Pterosaur

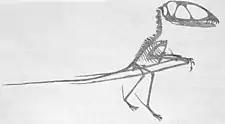
Historical reconstruction of "Dimorphodon" as a biped by Seeley

Pterosaur fossils are very rare, due to their light bone construction. Complete skeletons can generally only be found in geological layers with exceptional preservation conditions, the so-called "Lagerstätten". The pieces from one such "Lagerstätte", the Late Jurassic Solnhofen Limestone in Bavaria, became much sought after by rich collectors. In 1784, Italian naturalist Cosimo Alessandro Collini was the first scientist to describe a pterosaur fossil. At that time the concepts of evolution and extinction were imperfectly developed. The bizarre build of the pterosaur was shocking, as it could not clearly be assigned to any existing animal group. The discovery of pterosaurs would thus play an important role in the progress of modern paleontology and geology. Scientific opinion at the time was that if such creatures were still alive, only the sea was a credible habitat; Collini suggested it might be a swimming animal that used its long front limbs as paddles. A few scientists continued to support the aquatic interpretation even until 1830, when German zoologist Johann Georg Wagler suggested that "Pterodactylus" used its wings as flippers and was affiliated with Ichthyosauria and Plesiosauria.